Charles Clough (geologist)

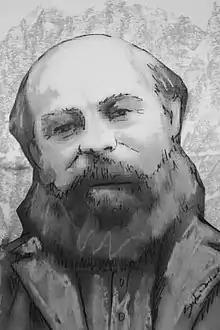
Charles Clough

Charles Thomas Clough MA, LLD, FGS, FRSE (23 December 1852 – 27 August 1916) was a prominent British geologist and mapmaker. The Edinburgh Geological Society named the Clough Medal in his honour.